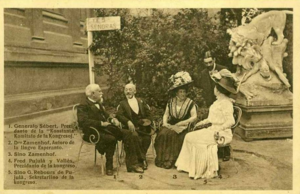
Carte postale du 5ème Congrès mondial d'espéranto en 1919 à Barcelone. On y voit le Général Sebert, L. L. Zamenhof, sa femme Klara, et les membres du comité Frederic Pujulà i Vallès, Président et son épouse Germaine Rebours de Pujulà, secrétaire. Português: Cartão postal do 5º Congresso Universal de Esperanto. Nele é possível ver Zamenhof e sua mulher.